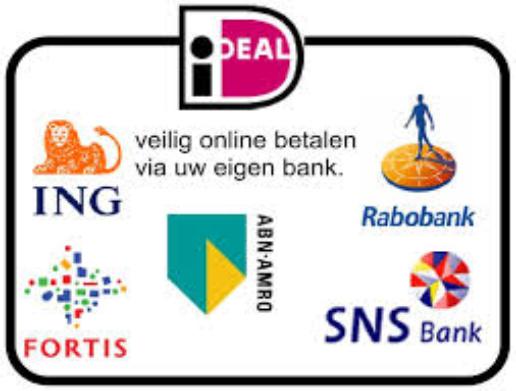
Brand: Ideal
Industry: Others